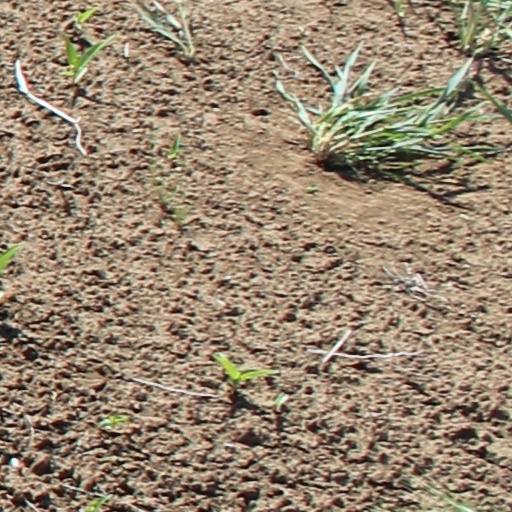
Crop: wheat